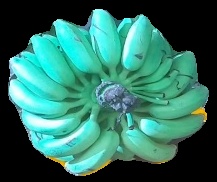
Variety: elakki-bale
Grade: grade2